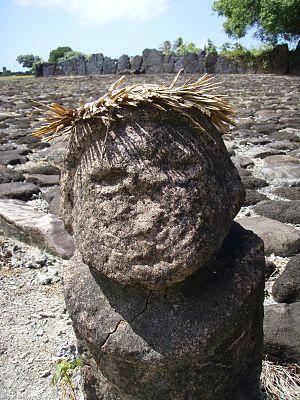
Taputapuatea est une commune de la Polynésie française de l'île de Raiatea. Elle comprend les communes associées de Avera, ’Ōpoa et Puohine.
En Polynésie française, un marae désigne spécifiquement une plate-forme construite le plus souvent en pierres volcaniques ou en corail, où se déroulaient les anciens cultes polynésiens, associés souvent à des cérémonies culturelles, sociales et politiques.